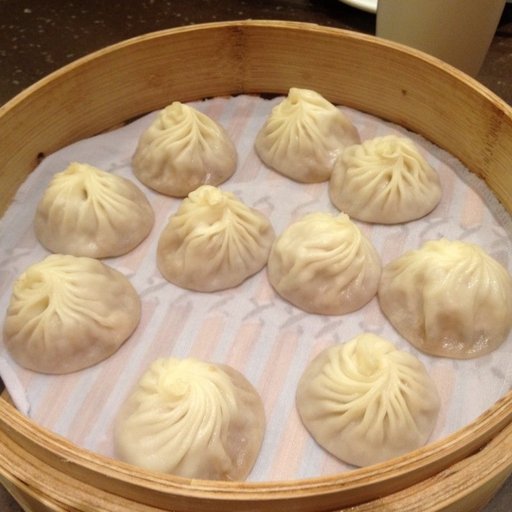
Label: dumplings